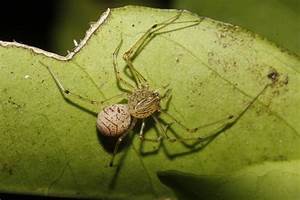
Label: spider